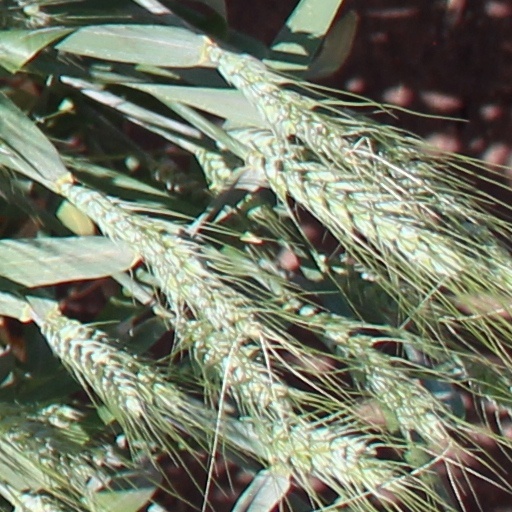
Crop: wheat